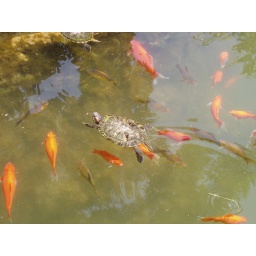
a couple of turtle and tons of golden fish in a pond in the National Gardens in Athens